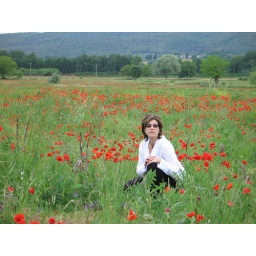
Beth in her field of red flowers